Sanctuary of Artemis Orthia

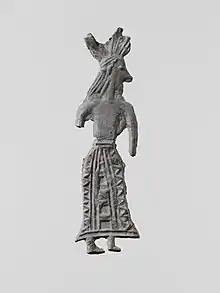
Lead figure of a woman with wreath

The archaic winged Artemis, represented in many ex-votos from the 8th century to the later sixth, lingered longest here as Artemis Orthia. The doll-like figures of the goddess Artemis are consistently exhibited wearing a set of wings rather than placing an animal in her hands or by her side. Many differences can be observed from one figurine to the next, with the most important being in how the wings are designed as well as the "polos", however, neither holds any relevance. The body of the figurine slowly declined in detail over time, specifically in the structure of the wings, followed by a disappearance of the head, stick-like feet and a new triangle-shaped frame. Some of the figures that were created around 600 BCE were sometimes found to have messages devoted to Artemis Orthia inscribed in the piece being offered.